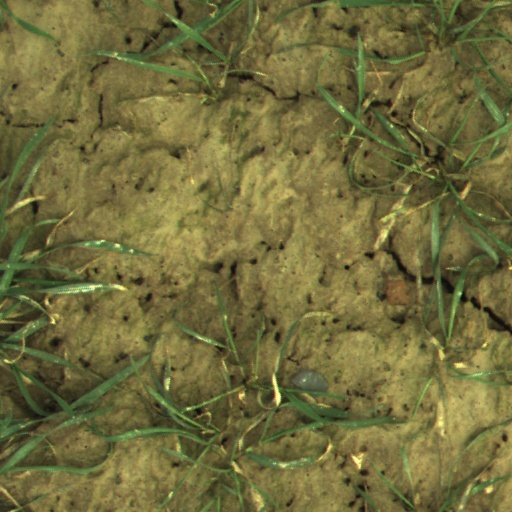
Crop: wheat